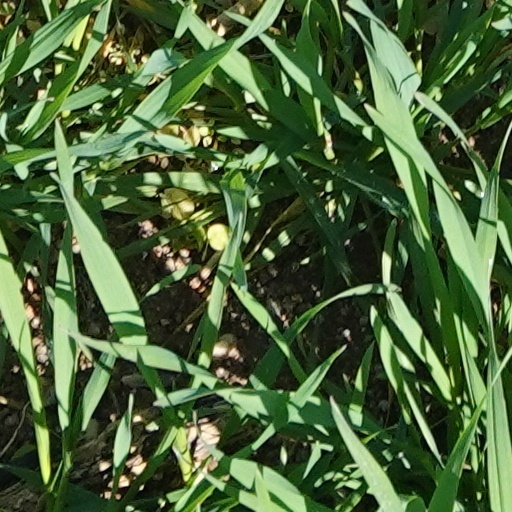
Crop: wheat